Aquaporin

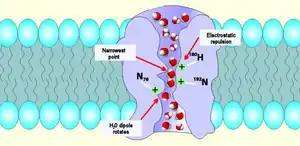
Schematic depiction of water movement through the narrow selectivity filter of the aquaporin channel

The aromatic/arginine or "ar/R" selectivity filter is a cluster of amino acids that help bind to water molecules and exclude other molecules that may try to enter the pore. It is the mechanism by which the aquaporin is able to selectively bind water molecules and so to allow them through, and to prevent other molecules from entering. The ar/R filter is made of two amino acid groups from helices B (HB) and E (HE) and two groups from loop E (LE1, LE2), from the two sides of the NPA motif. Its usual position is 8 Å on the outer side of the NPA motif; it is typically the tightest part of the channel. Its narrowness weakens the hydrogen bonds between water molecules, enabling the arginines, which carry a positive charge, to interact with the water molecules and to filter out undesirable protons.